71st Regiment of Foot, Fraser's Highlanders

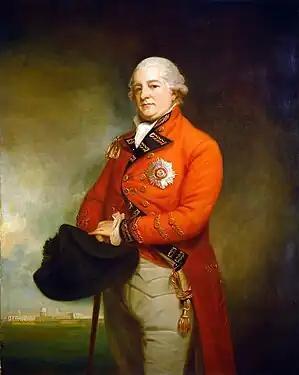
Lieutenant-Colonel Archibald Campbell who led the regiment to success at the Capture of Savannah in December 1778, by George Romney

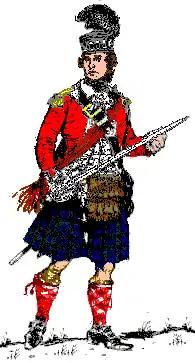
An officer of the 71st Regiment, 1776

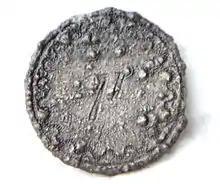
A pewter button from the uniform of a non-officer member of Fraser's Highlanders, recovered by archaeologists from the 1782 Storm Wreck

The regiment was raised at Inverness, Stirling, and Glasgow by Lieutenant-General Simon Fraser of Lovat as the 71st Regiment of Foot in 1775. It was intended for service in the American Revolutionary War and was well-received in Glasgow: